Beaune Altarpiece

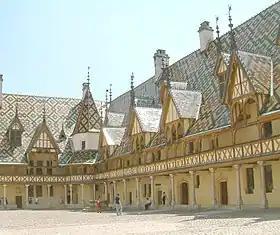
Courtyard of the Hôtel-Dieu

Rolin declared in the hospice's founding charter, signed in August 1443, that "in the interest of my salvation ... in gratitude for the goods which the Lord, source of all wealth, has heaped upon me, from now on and for always, I found a hospital." In the late 1450s, only a few years before he died, he added a provision to the hospital charter stipulating that the Mass for the Dead be offered twice daily. Rolin's wife, Guigone de Salins, played a primary role in the foundation, as probably did his nephew Jan Rolin. De Salins lived and served at the hospice until her own death in 1470.